Battle of Marathon

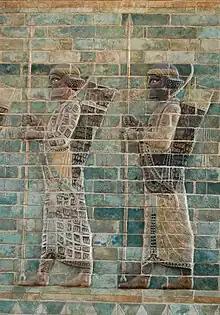
Persian infantry (probably Immortals), shown in a frieze in Darius's palace, Susa in Persia (which is today Iran)

Herodotus does not give a figure for the size of the Athenian army. However, Cornelius Nepos, Pausanias and Plutarch all give the figure of 9,000 Athenians and 1,000 Plataeans; while Justin suggests that there were 10,000 Athenians and 1,000 Plataeans. These numbers are highly comparable to the number of troops Herodotus says that the Athenians and Plataeans sent to the Battle of Plataea 11 years later. Pausanias noticed on the monument to the battle the names of former slaves who were freed in exchange for military services. Modern historians generally accept these numbers as reasonable. The areas ruled by Athens (Attica) had a population of 315,000 at this time including slaves, which implies the full Athenian army at the times of both Marathon and Plataea numbered about 3% of the population.